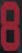
Number: 8